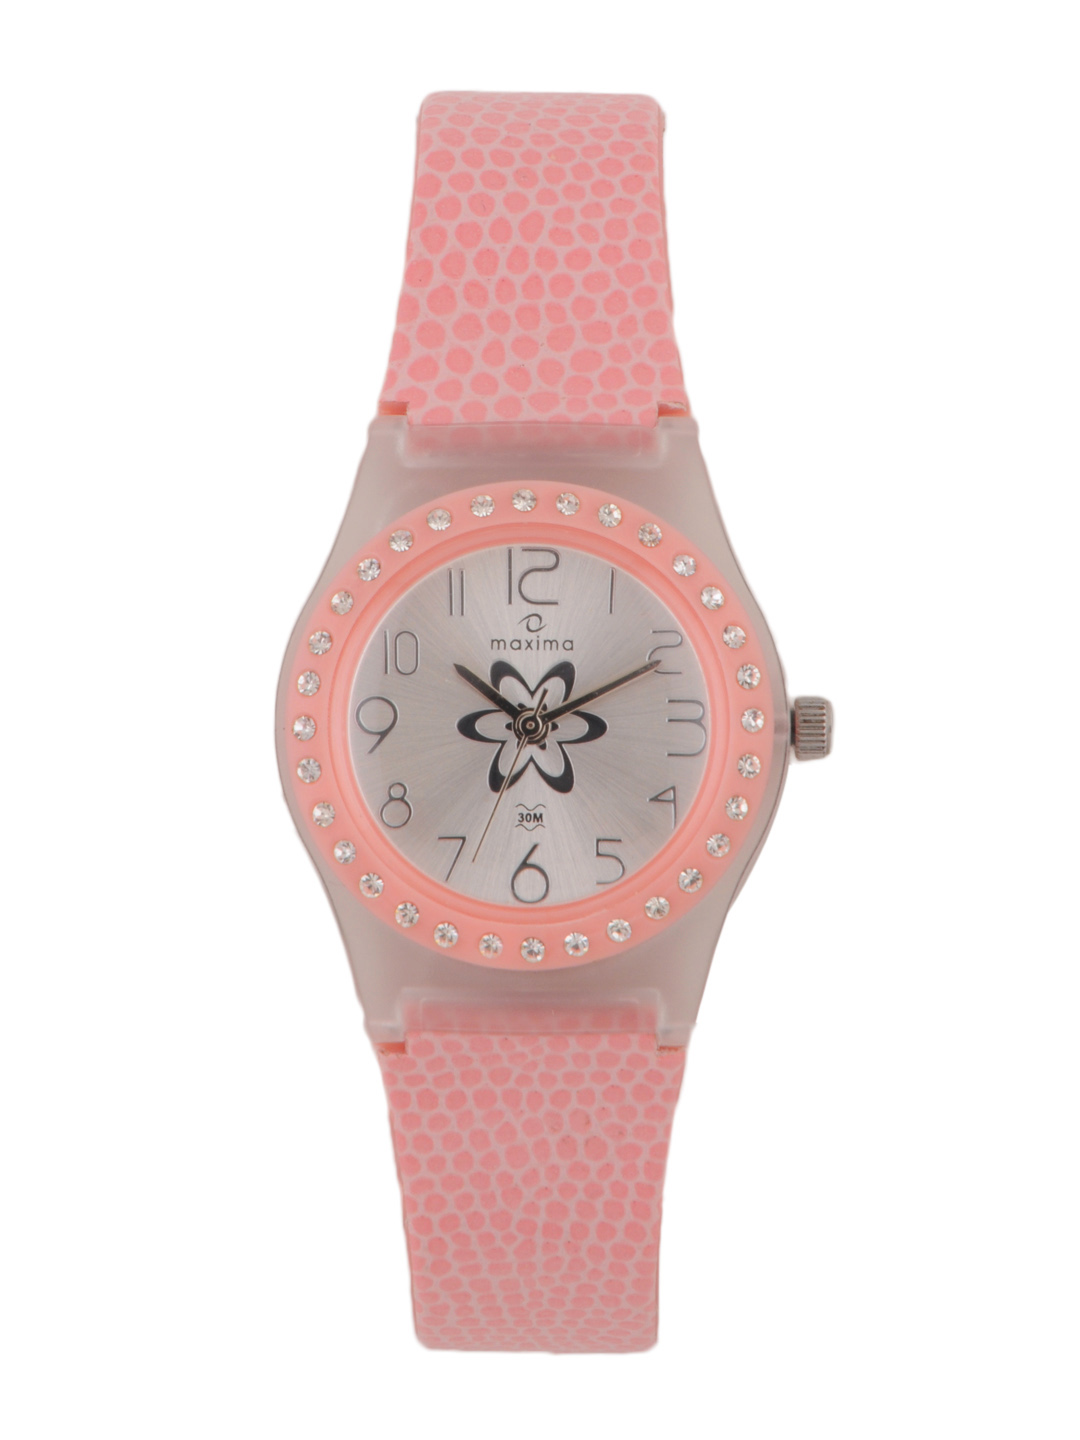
Maxima Women Silver Dial Watch
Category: Accessories / Watches / Watches
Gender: Women
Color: Silver
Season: Winter 2016
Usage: Casual